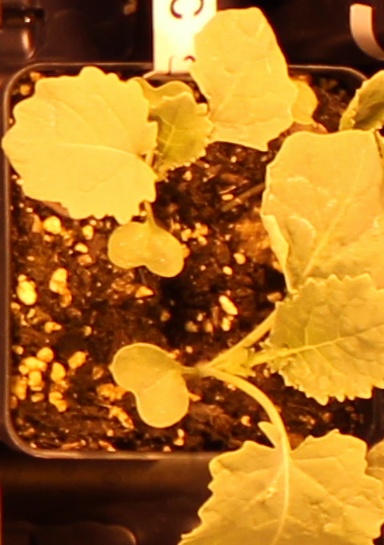
Label: Canola